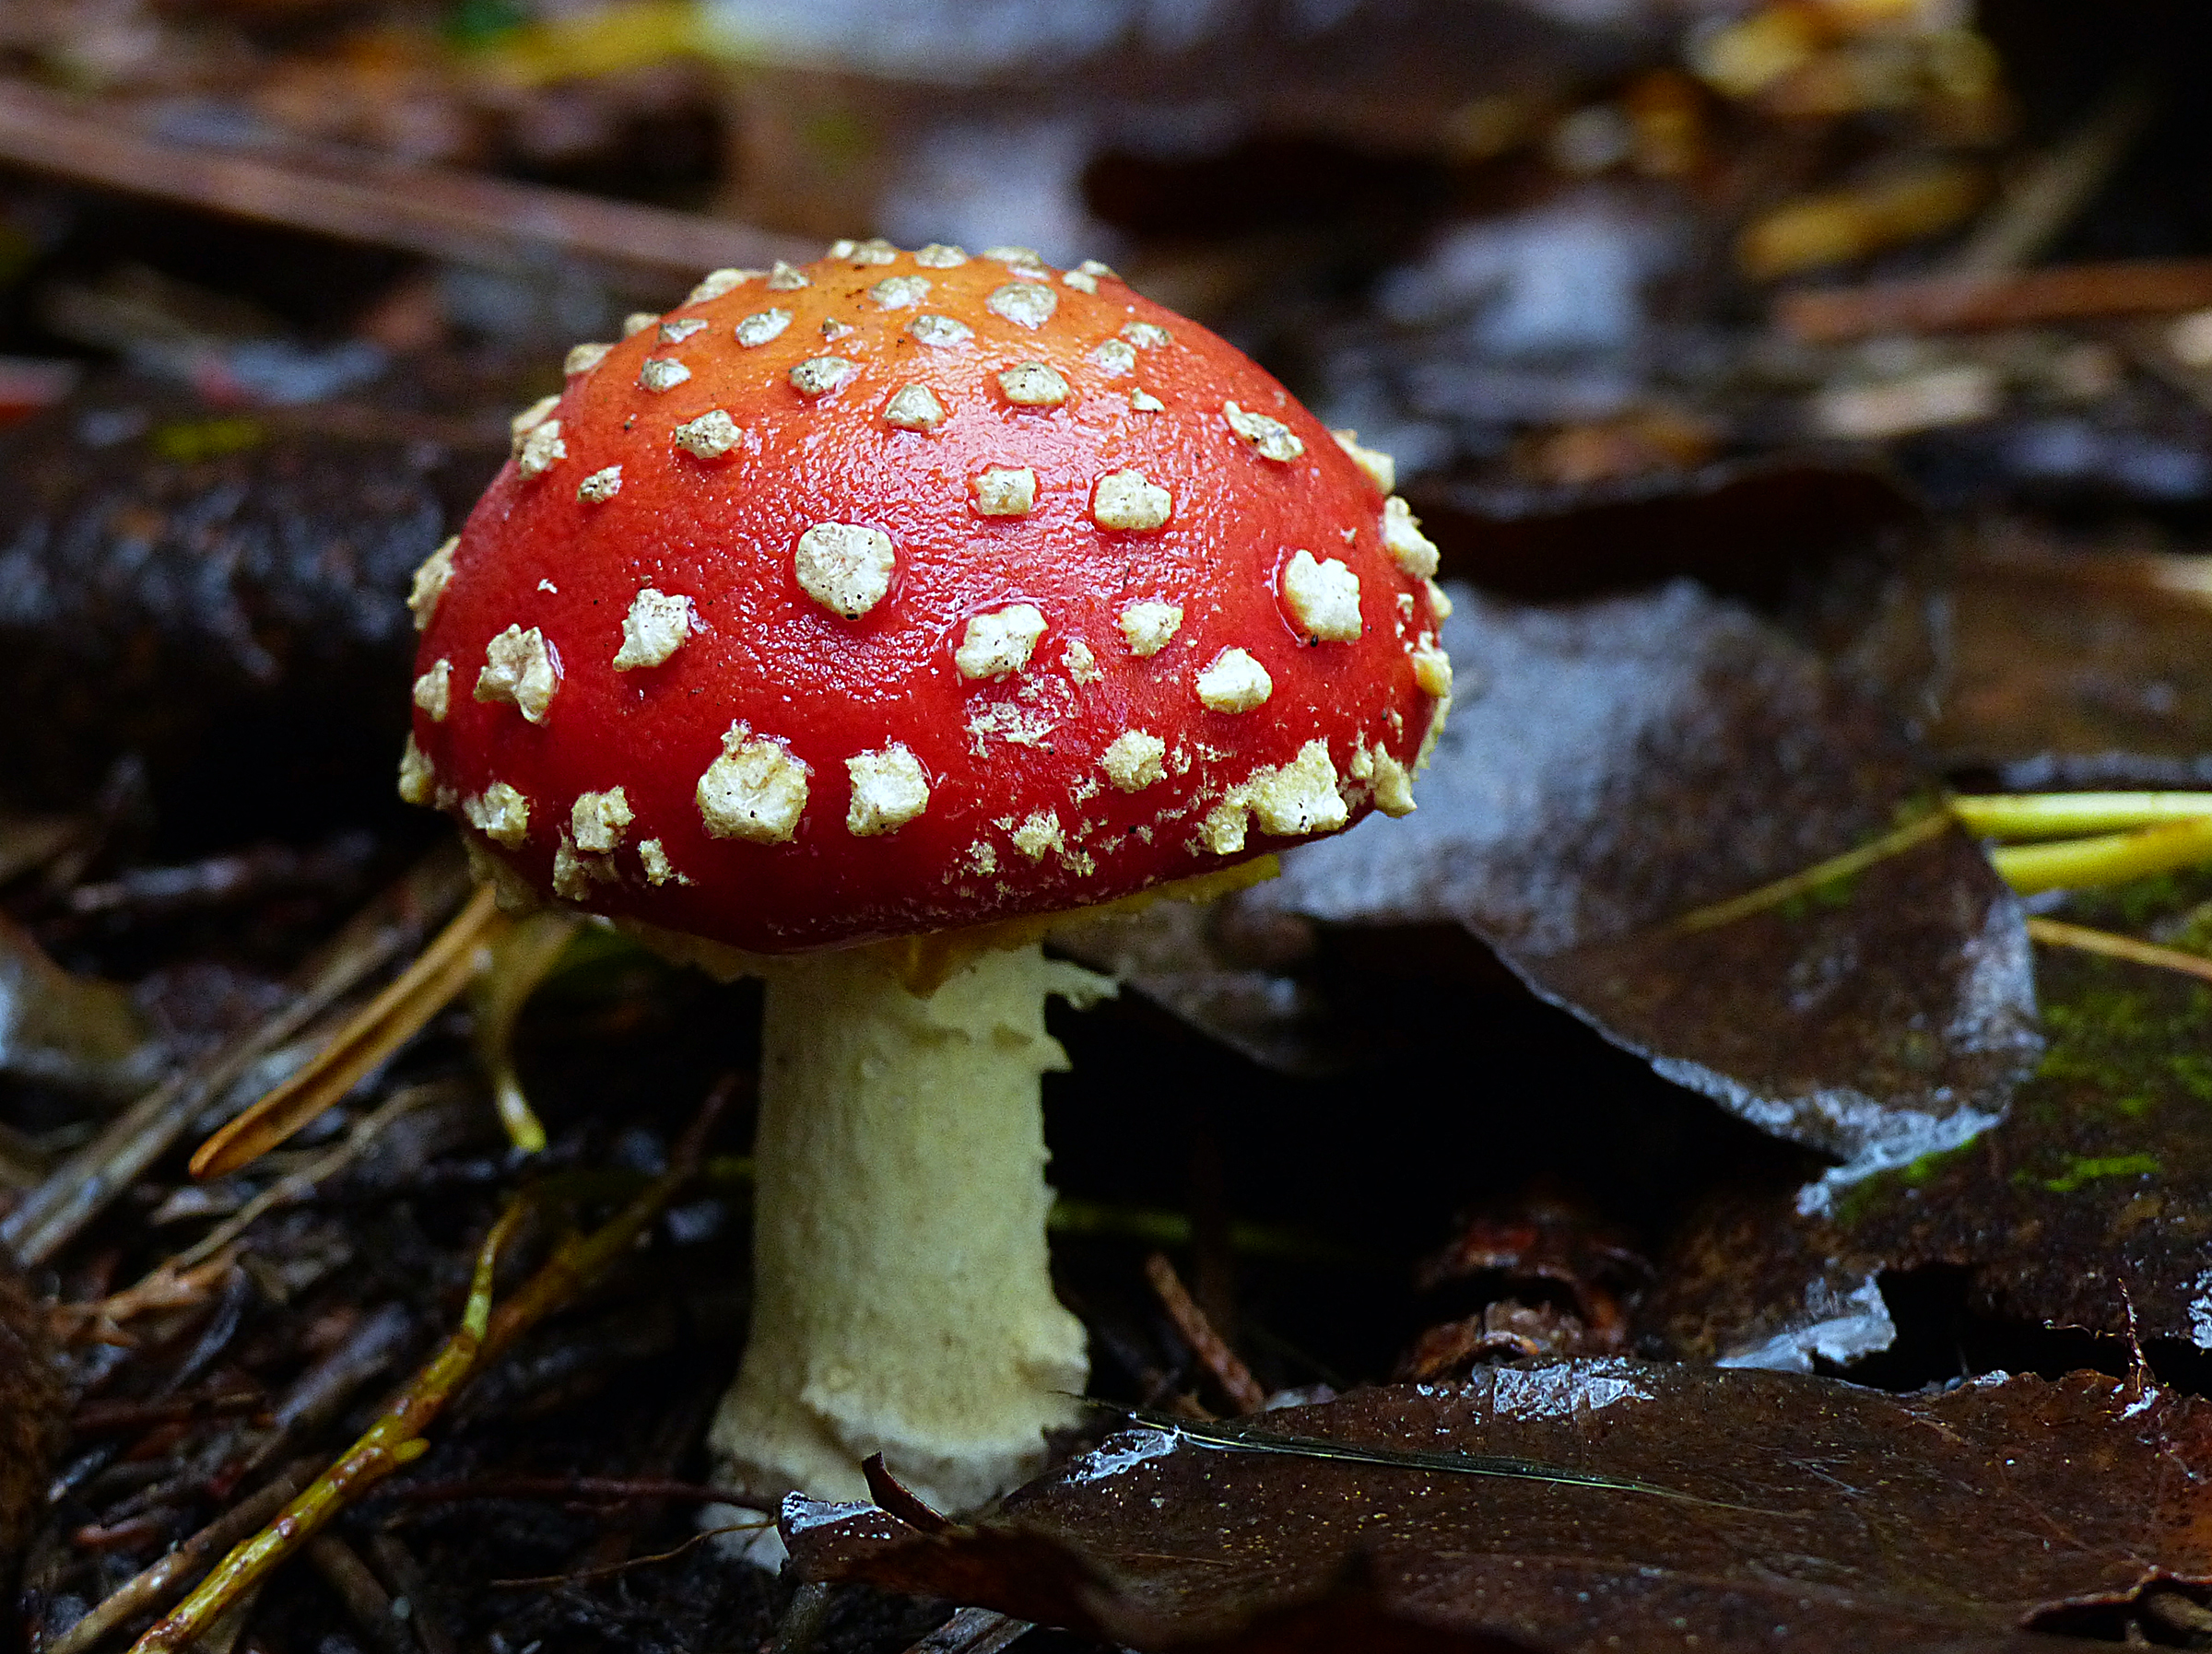
nature, leaf, flower, autumn, botany, mushroom, flora, fauna, close up, fungus, redandwhite, fungi, mushrooms, amanitamuscaria, flyagaric, lumixfz200, bridgecamera, agaric, bolete, macro photography, edible mushroom, medicinal mushroom, agaricaceae, penny bun